Matthias von Schönerer

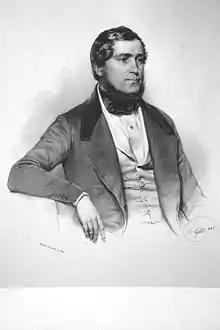
Mathias Schönerer, lithograph by Franz Eybl, 1846

Mathias Ritter von Schönerer (9 January 1807 – 30 October 1881) was an Austrian engineer. He was one of the most important railway pioneers in Austria. He built the "Südrampe" or South Ramp on the Budweis–Linz–Gmunden Horse-Drawn Railway and its extension to Gmunden by the Traunsee lake. Following that, he was responsible for the construction of the Austrian Southern Railway or "Südbahn" from Vienna to Gloggnitz.